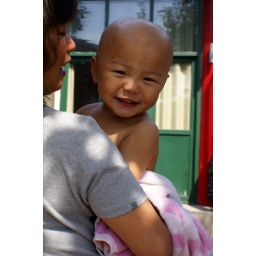
Just out of the bathtub on a warm August day. This happy girl lives in a courtyard home on the outskirts of Beijing